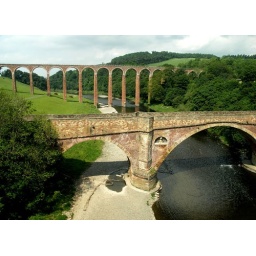
You could easily miss these as you drive over the road bridge alongside.A200 on 28mm